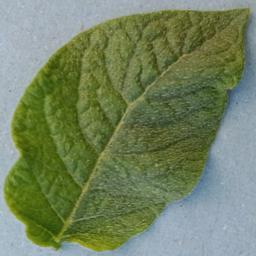
Label: Potato___Healthy